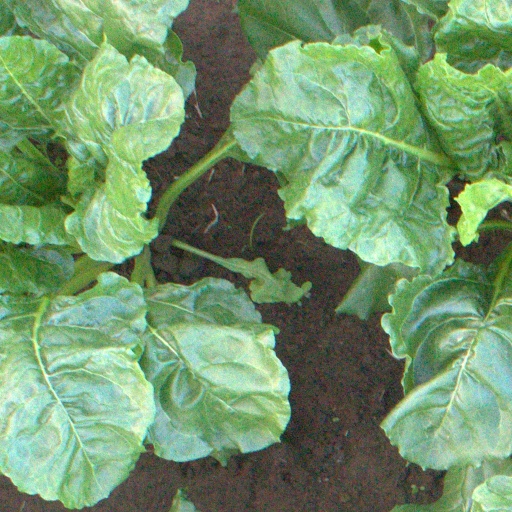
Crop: sugar beet